NRK Nyheter (radio station)

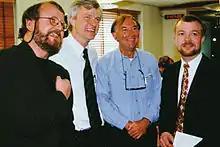
The opening of NRK Alltid Nyheter in Oslo, Norway, on 14 April 1997. From the left: Tor Fuglevik (Radio Director General of NRK), Frode Rekve (Head of Project), Ian Wolfe (the new channel’s Australian “Godfather” and head of ABC NewsRadio in Sydney), and Kjetil Svorkmo Bergmann (Chief Editor of NRK Alltid Nyheter).

Initially the station used the same production model as ABC NewsRadio in Sydney, Australia and broadcast news every fifteen minutes, in a less formal manner than traditional radio. It had its own staff of 16 journalists who created stories based on material provided by NRK's main news division, the BBC World Service, and Sveriges Radio. In 2002 the station moved to NRK's headquarters in Marienlyst, Oslo, where other NRK news output is produced.